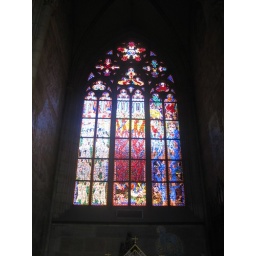
Old stained glass window done in mosaic style. St. Vitus Cathedral